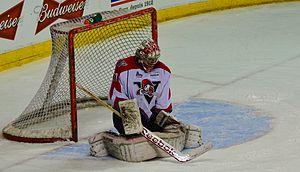
Les Voltigeurs de Drummondville sont une franchise de hockey sur glace junior majeur du Canada ; ils évoluent dans la Ligue de hockey junior majeur du Québec et sont localisés, comme leur nom l'indique, dans la ville de Drummondville, située au Québec. Créée en 1982, l'équipe dispute ses matchs locaux au Centre Marcel Dionne.